McKenzie House (Scott, Arkansas)

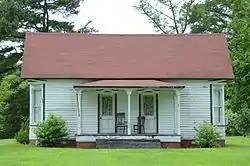

The McKenzie House is a historic house at 4911 Arkansas Highway 161 in Scott, Arkansas. It is a modest single-story wood-frame structure, with a side gable roof, weatherboard siding, and a concrete block foundation. It has vernacular Italianate features, including windows in beveled corner window bays, and gablets over a pair of symmetrically placed entrances. It was built c. 1868–75, and is the only known example of Italianate architecture in Scott.